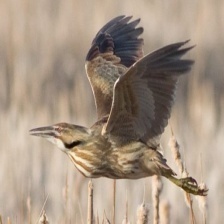
Species: AMERICAN BITTERN
Scientific name: BOTAURUS LENTIGINOSUS